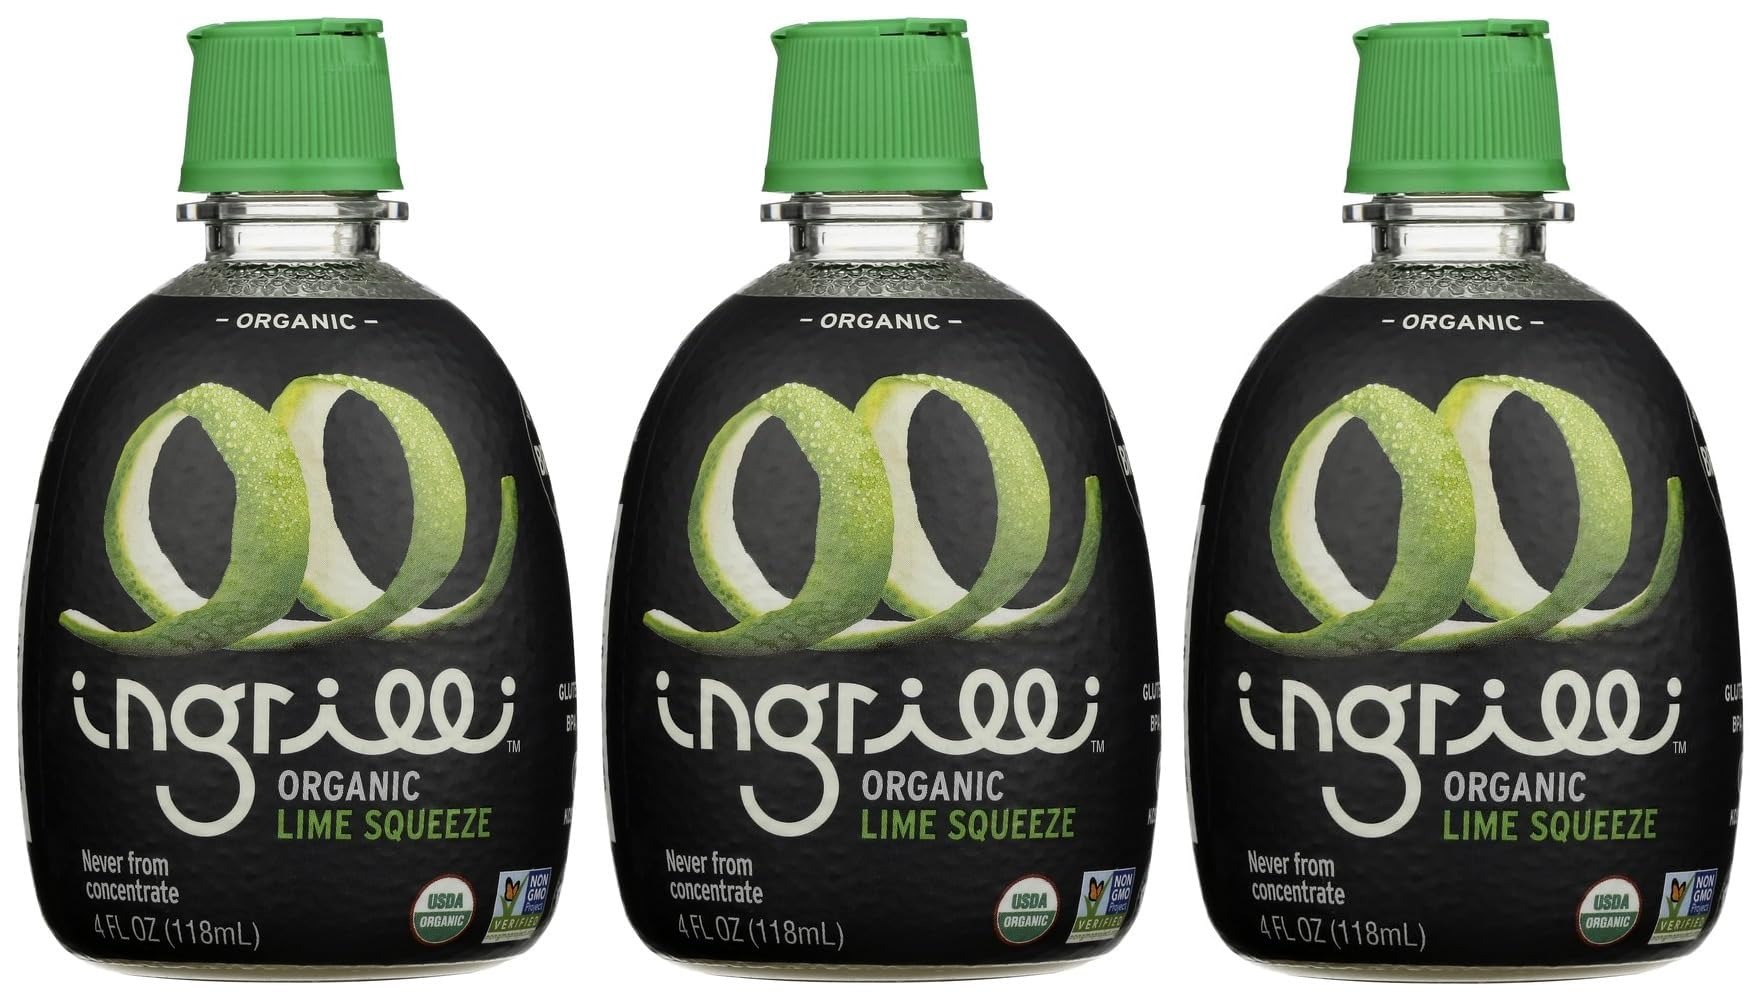
Item Name: Ingrilli Organic Lime Squeeze, 4 Fl Oz Bottle (Pack of 6)
Bullet Point 1: FRESH FLAVOR, FRESH TASTE: Never from concentrate, our Ingrilli Organic Lime Squeeze is juiced from premium Brazilian organic limes, and each bottle contains essential organic lime oil for a tangy kick of flavor.
Bullet Point 2: VERSATILE FLAVOR: Get all the flavor and versatility of fresh limes in your kitchen – with none of the mess. Our tasty Ingrilli Organic Lime Squeeze can be used for for cooking, baking, salads and drink mixers.
Bullet Point 3: GOOD FOR EVERYONE: Ingrilli Organic Lime Squeeze is Non-GMO Project Verified, OU kosher certified, Vegan Certified and Gluten-Free
Bullet Point 4: RECYCLABLE: Bottle made from BPA-free PET 50% recycled plastic
Product Description: <b>About Ingrilli</b> <br><br> <b>The Highest Product Standards</b> <br> From our orchard-to-bottle manufacturing process to our strict quality standards, we take pride in knowing that every bottle of Ingrilli products lives up to the Ingrilli family name. <br><br> <b>TRULY ORGANIC PRODUCTS</b> <br> At Ingrilli, we don’t just “label” our organic line as such – we live it. We test every batch of our organic products against common pesticides, and we have zero tolerance for any contamination or preservatives. That’s why we’ve earned the official USDA Organic seal of approval. <br><br> <b>NON-GMO</b> <br> Ingrilli is proud to be an official participant of the Non-GMO Project, and we are Non-GMO Project verified for all of our products. <br><br> <b>A TRADITION OF HIGH MANUFACTURING STANDARDS</b> <br> When we first opened our doors in 1880, we promised to deliver the highest-quality, freshest products on the market – and we still live to that standard today. That’s why we only use the freshest fruit and the latest production equipment, processes, and facilities to produce every bottle of Ingrilli juice on the shelves
Value: 24.0
Unit: Fl Oz

Price: 21.99